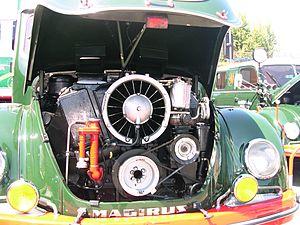
Magirus-Deutz est un constructeur de camions, véhicules incendie et d'autobus allemand englobé dans le groupe IVECO le 1ᵉʳ janvier 1975.